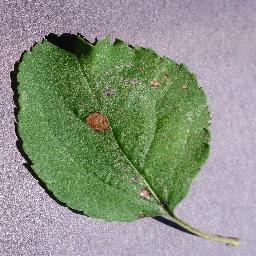
Label: Apple___Black_rot